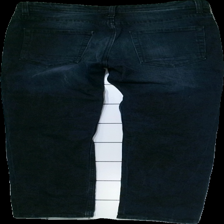
View: back
Type: Jeans
Category: Men
Brand: Dressman
Colors: Blue
Material: 100% Cotton
Cut: Regular
Trend: Denim
Price range: 50-100
Recommended usage: Reuse
Description: dark blue jeans